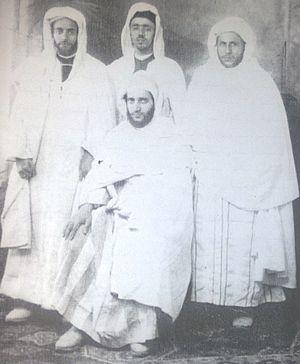
Haj Ahmed Cherkaoui, né le 8 février 1897 à Fès et mort le 22 juin 1978 à Rabat, était parmi les dix fondateurs du Mouvement nationaliste marocain.
Abou Bakr El Kadiri, né en avril 1913 et mort le 2 mars 2012 à Salé, est un intellectuel, académicien, écrivain et homme politique marocain. Il est l'un des fondateurs du mouvement national marocain et l'un des signataires du Plan de Réformes marocaines de 1934 et du Manifeste de l'indépendance du 11 janvier 1944. Il est également l’un des précurseurs de l’enseignement moderne au Maroc, ayant fondé plusieurs « écoles libres » dans les années trente et quarante, malgré l’opposition des autorités du Protectorat. Il a assuré cette mission éducative jusqu’au milieu des années soixante-dix du siècle dernier.